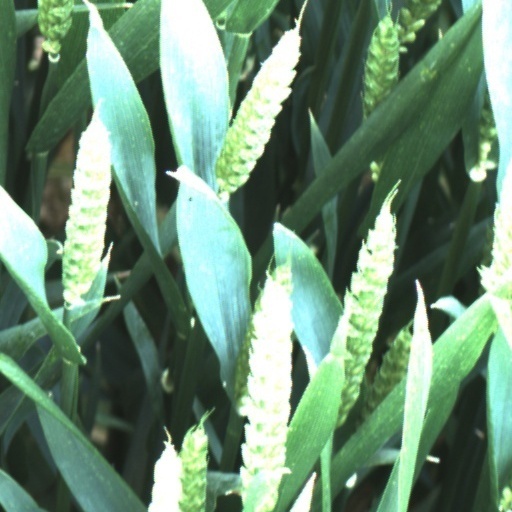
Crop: wheat